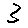
Label: 3